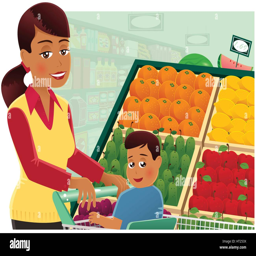
an illustration of a young mother shopping with her child at the supermarket